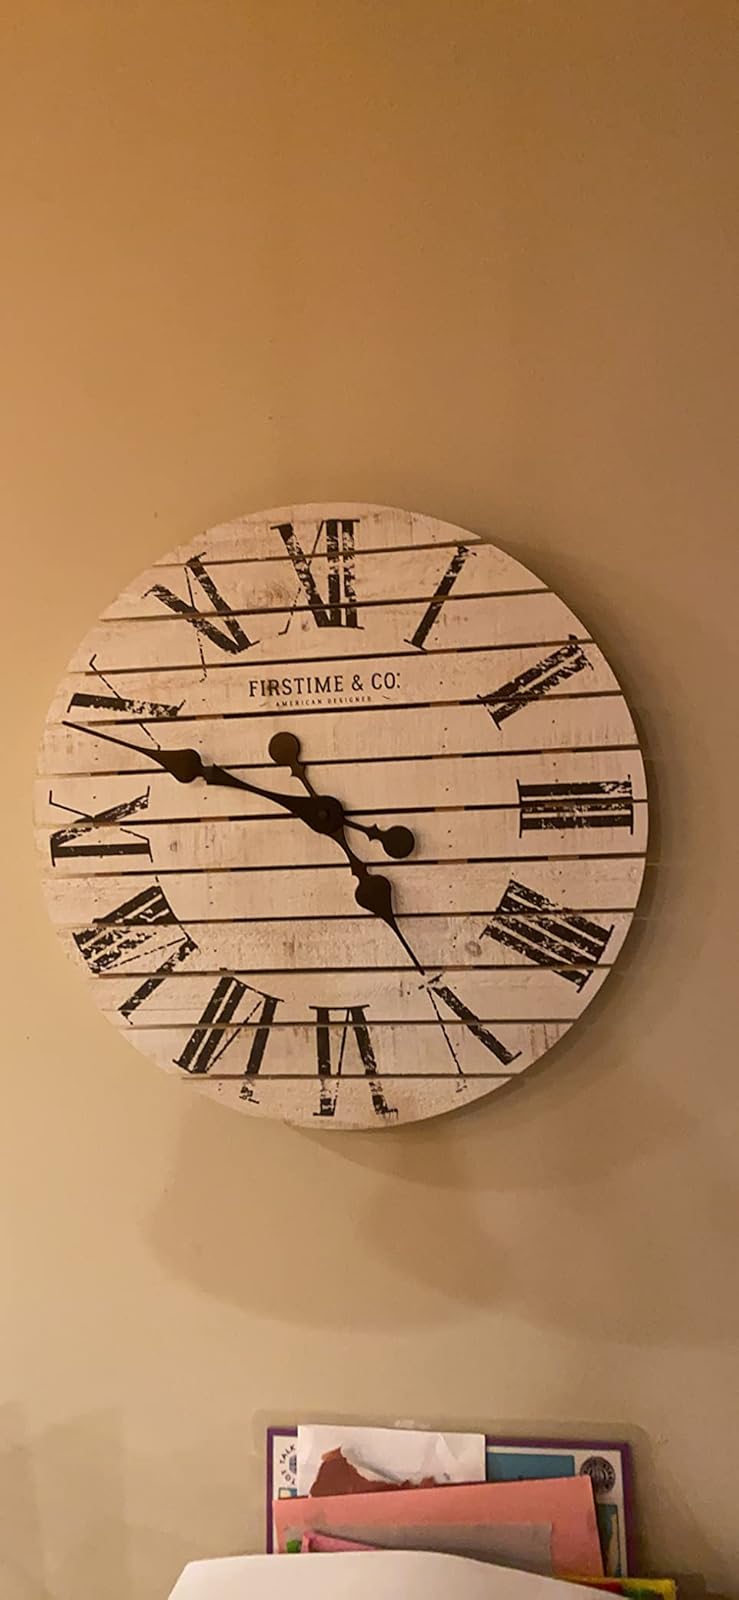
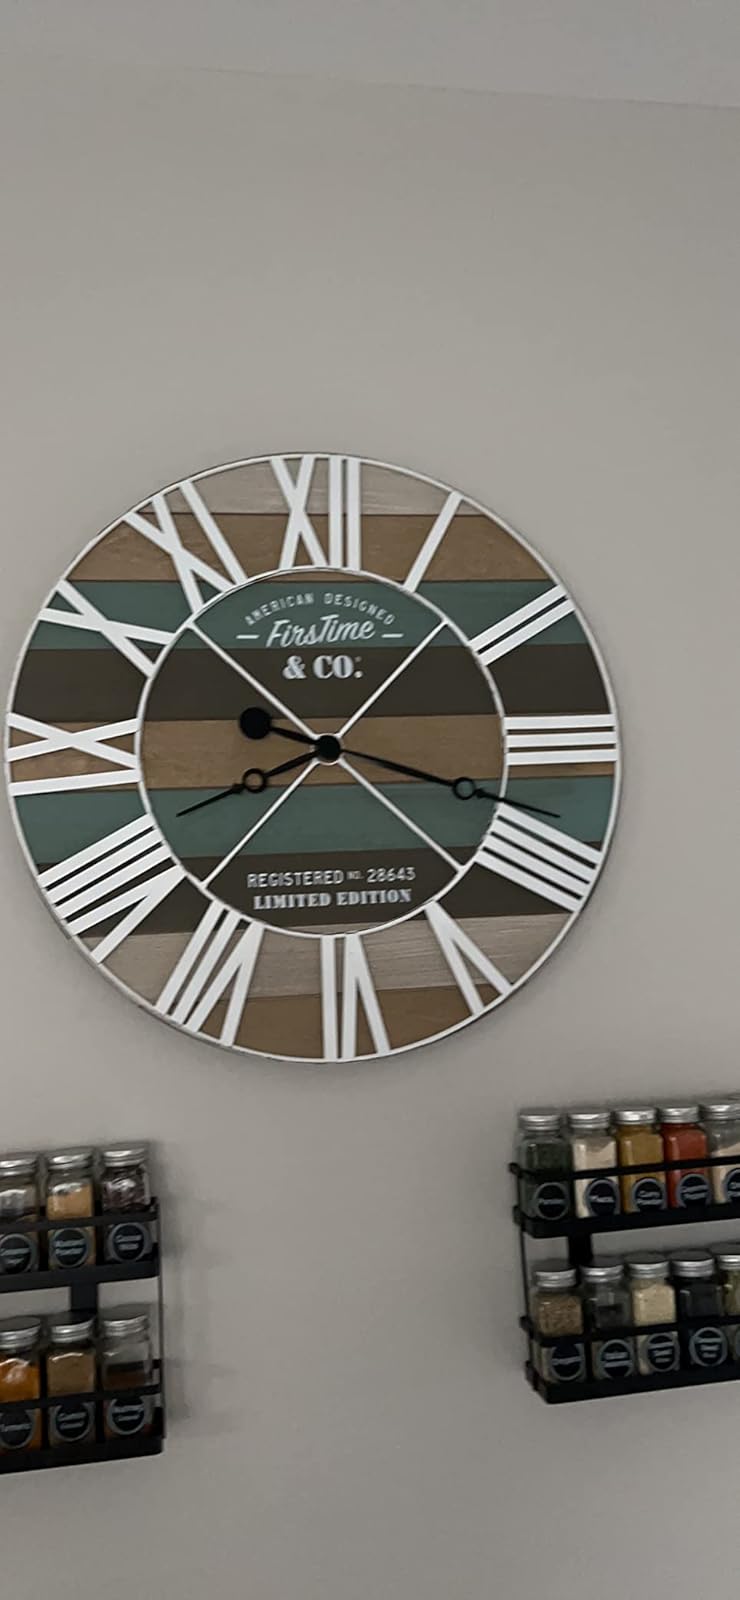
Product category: clock
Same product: no